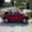
Label: automobile